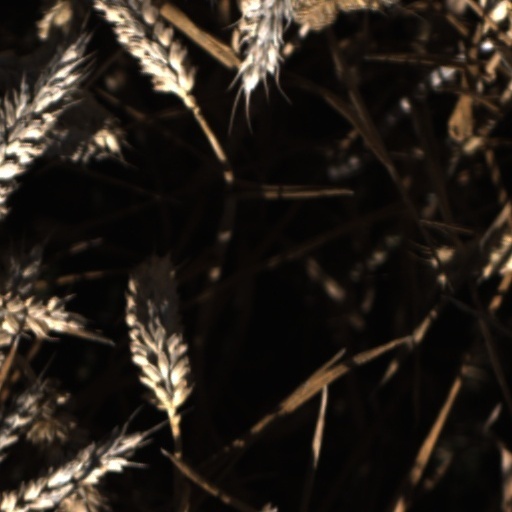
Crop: wheat